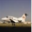
Label: airplane